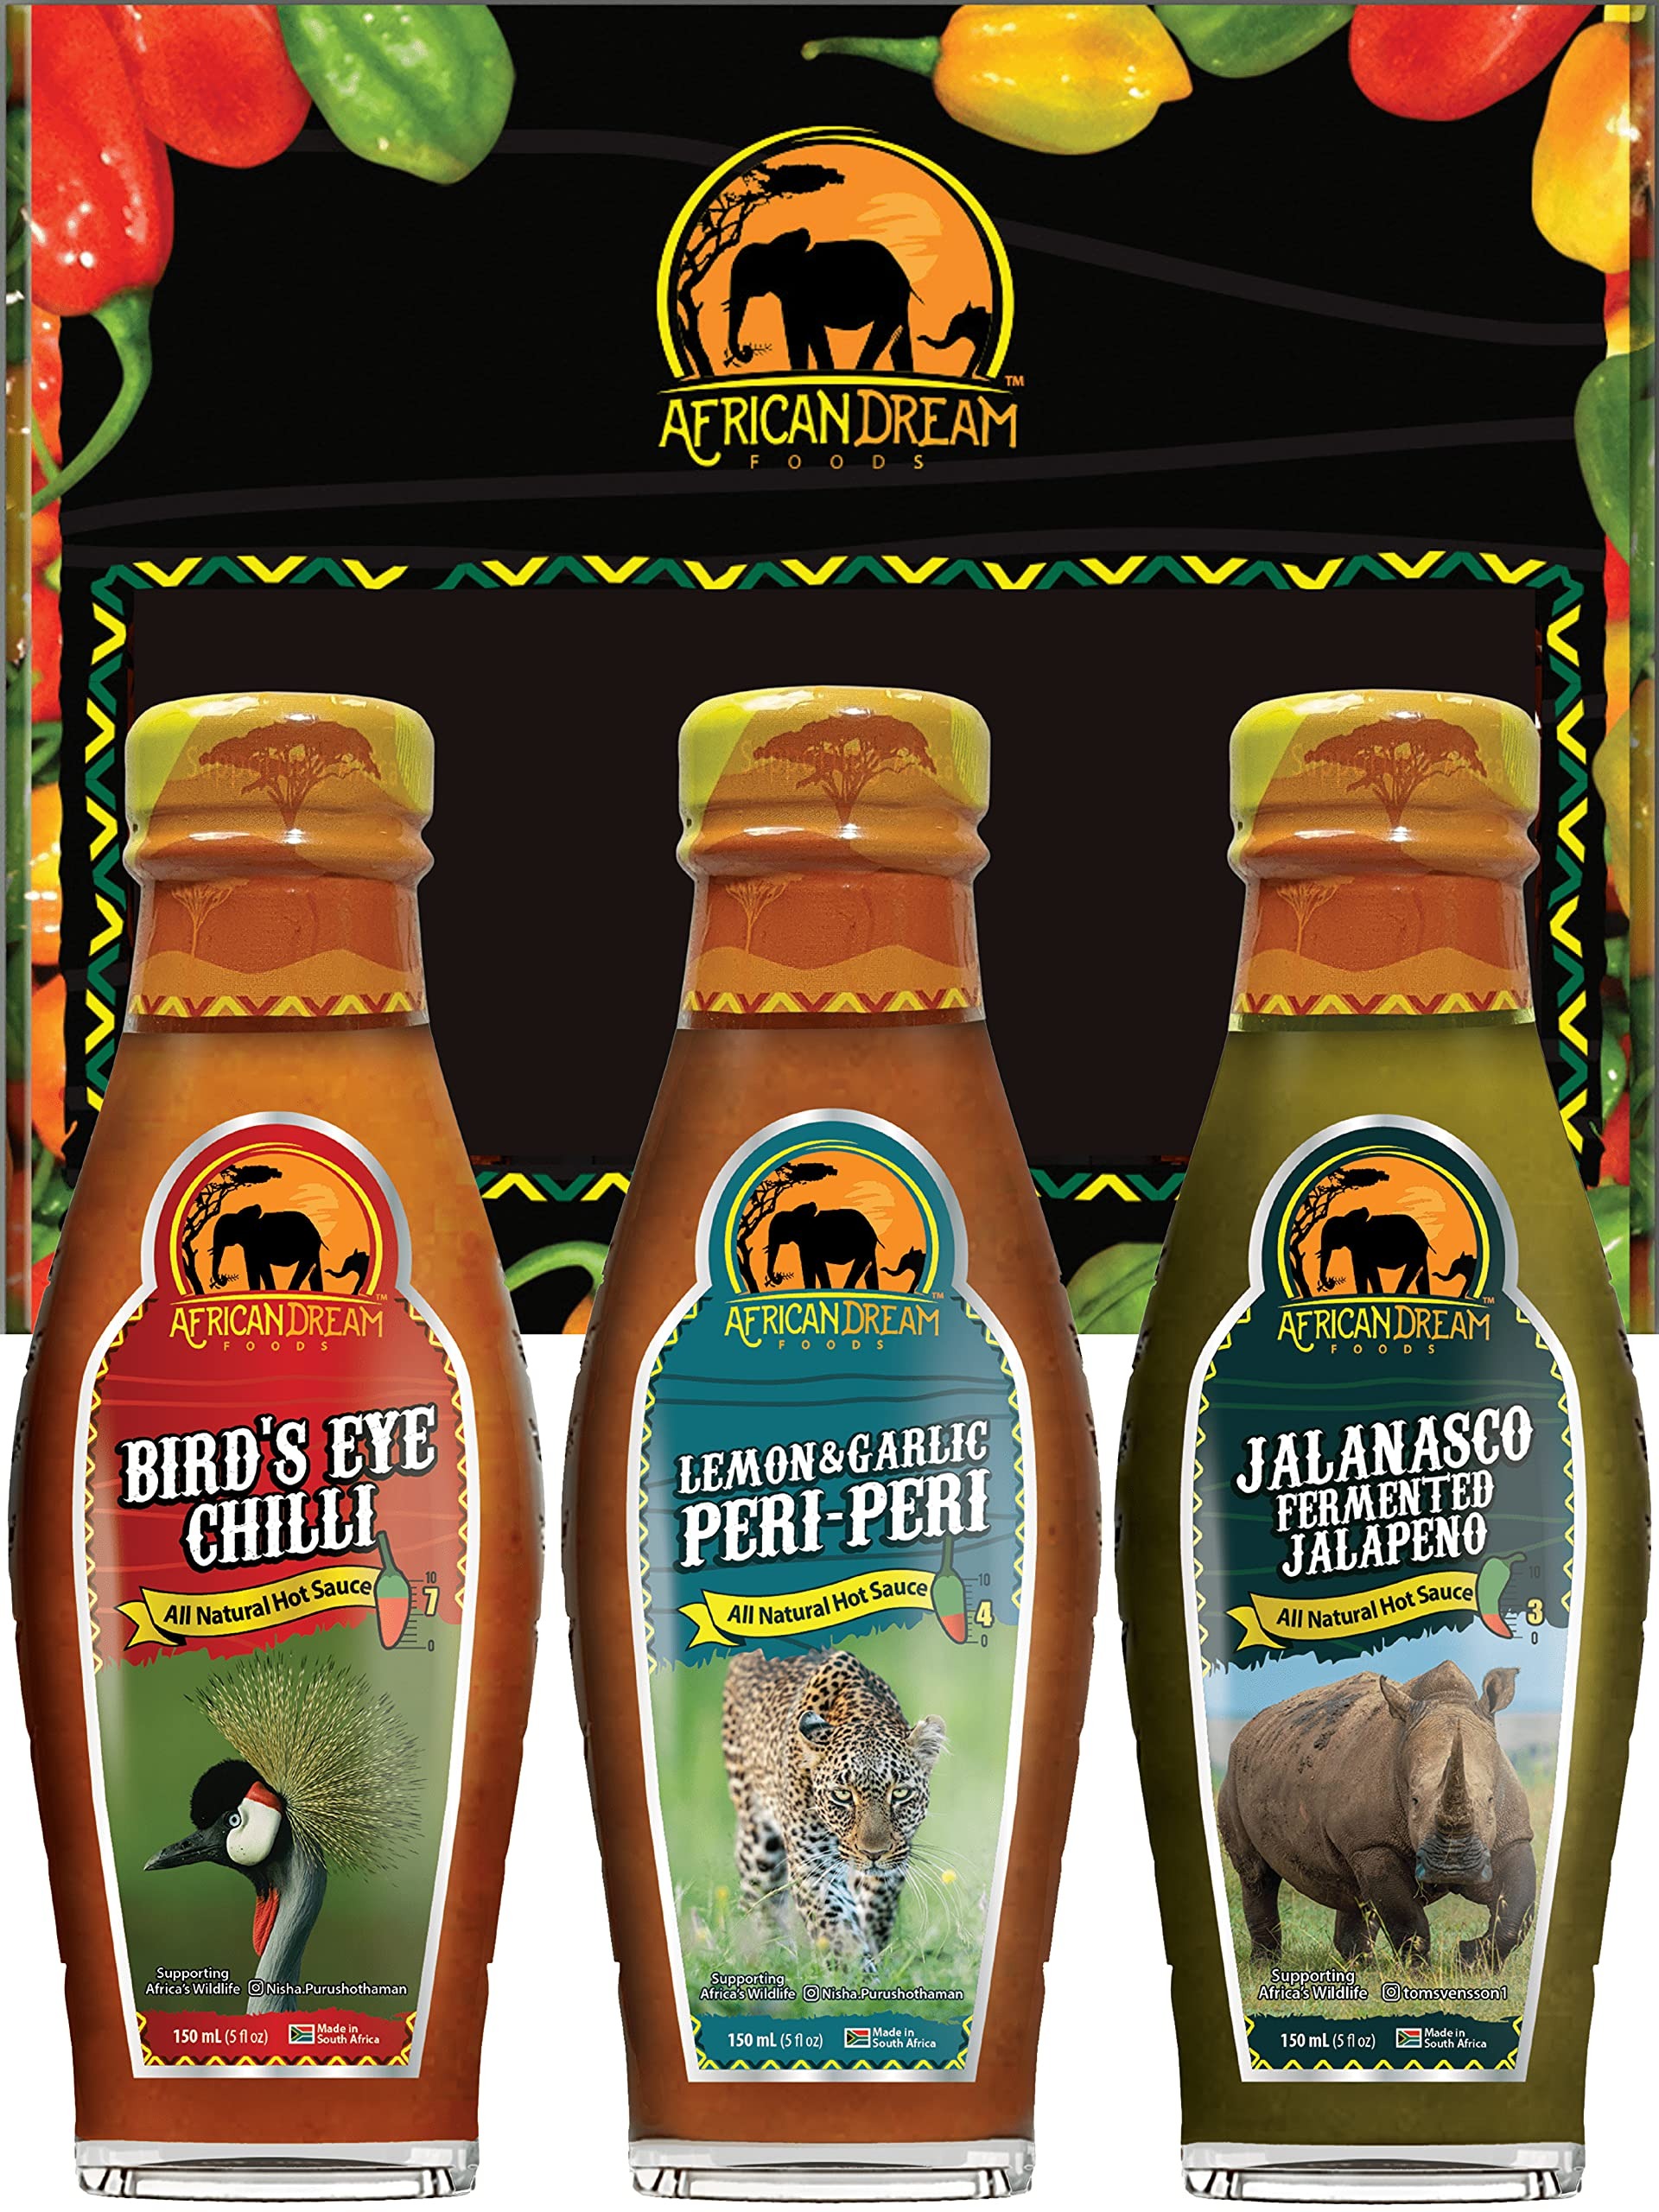
Item Name: African Dream Foods Mild to Spicy Sauce Gift Pack - Jalanasco - Fermented Jalapeno, Lemon & Garlic Peri-Peri, Bird’s Eye Chili | Vegan and All-Natural | Made in South Africa | 5 fl oz Bottles, 3PK
Bullet Point 1: Graduated Heat Levels: From the mild zest of Jalanasco to the moderate tang of Lemon & Garlic Peri-Peri and the fiery kick of Bird's Eye Chili Sauce, this pack provides a progressive heat experience.
Bullet Point 2: Diverse Flavor Profiles: Enjoy the varied tastes with Jalanasco’s subtle spice, Lemon & Garlic Peri-Peri’s refreshing zest, and Bird's Eye Chili’s intense sharpness.
Bullet Point 3: Versatile Culinary Uses: Whether seasoning, marinating, or dipping, these sauces add complex flavors to any dish, from seafood to steaks to vegan meals.
Bullet Point 4: Health and Ethics: Made without synthetic preservatives, our sauces are vegan, gluten-free, non-GMO, and halal, designed to accommodate a range of dietary preferences.
Bullet Point 5: Our Story: Founded in 2021, African Dream Foods is a fair trade champion crafting socially-conscious sauces from African ingredients, supporting wildlife conservation.
Product Description: Experience the full spectrum of heat with African Dream Foods' Mild to Spicy - Variety 3-Pack. This collection is carefully curated to elevate your meals with a range of heat levels, from the mild Jalanasco to the medium Lemon & Garlic Peri-Peri, and up to the spicy Bird's Eye Chili Sauce. Each sauce boasts unique flavors that are ideal for experimenting with different dishes and cuisines. Whether you’re a seasoned spice lover or just exploring the world of hot sauces, there’s something in this pack to satisfy your taste buds. Founded in 2021, African Dream Foods is purpose-driven, adheres to fair trade principles, created by wildlife enthusiasts and hot sauce lovers. Our mission is to craft socially conscious hot sauces and spices that promote wildlife conservation, making every purchase impactful and meaningful.
Value: 15.0
Unit: Fl Oz

Price: 24.99